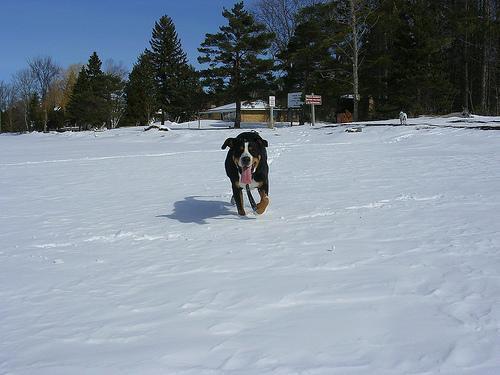
Greater_Swiss_Mountain_dog